2022 NCAA Men's Basketball All-Americans

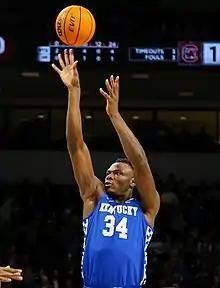
Members of the 2022 Consensus All-America first team. Clockwise from upper left: Cockburn, Davis, Tshiebwe, Murray; (not pictured: Agbaji).

An All-American team is an honorary sports team composed of the best amateur players of a specific season for each team position—who in turn are given the honorific "All-America" and typically referred to as "All-American athletes", or simply "All-Americans". Although the honorees generally do not compete together as a unit, the term is used in U.S. team sports to refer to players who are selected by members of the national media. Walter Camp selected the first All-America team in the early days of American football in 1889. The 2022 NCAA Men's Basketball All-Americans are honorary lists that include All-American selections from the Associated Press (AP), the United States Basketball Writers Association (USBWA), "Sporting News" (SN), and the National Association of Basketball Coaches (NABC) for the 2021–22 NCAA Division I men's basketball season. All selectors choose three teams, while AP and USBWA also list honorable mention selections.